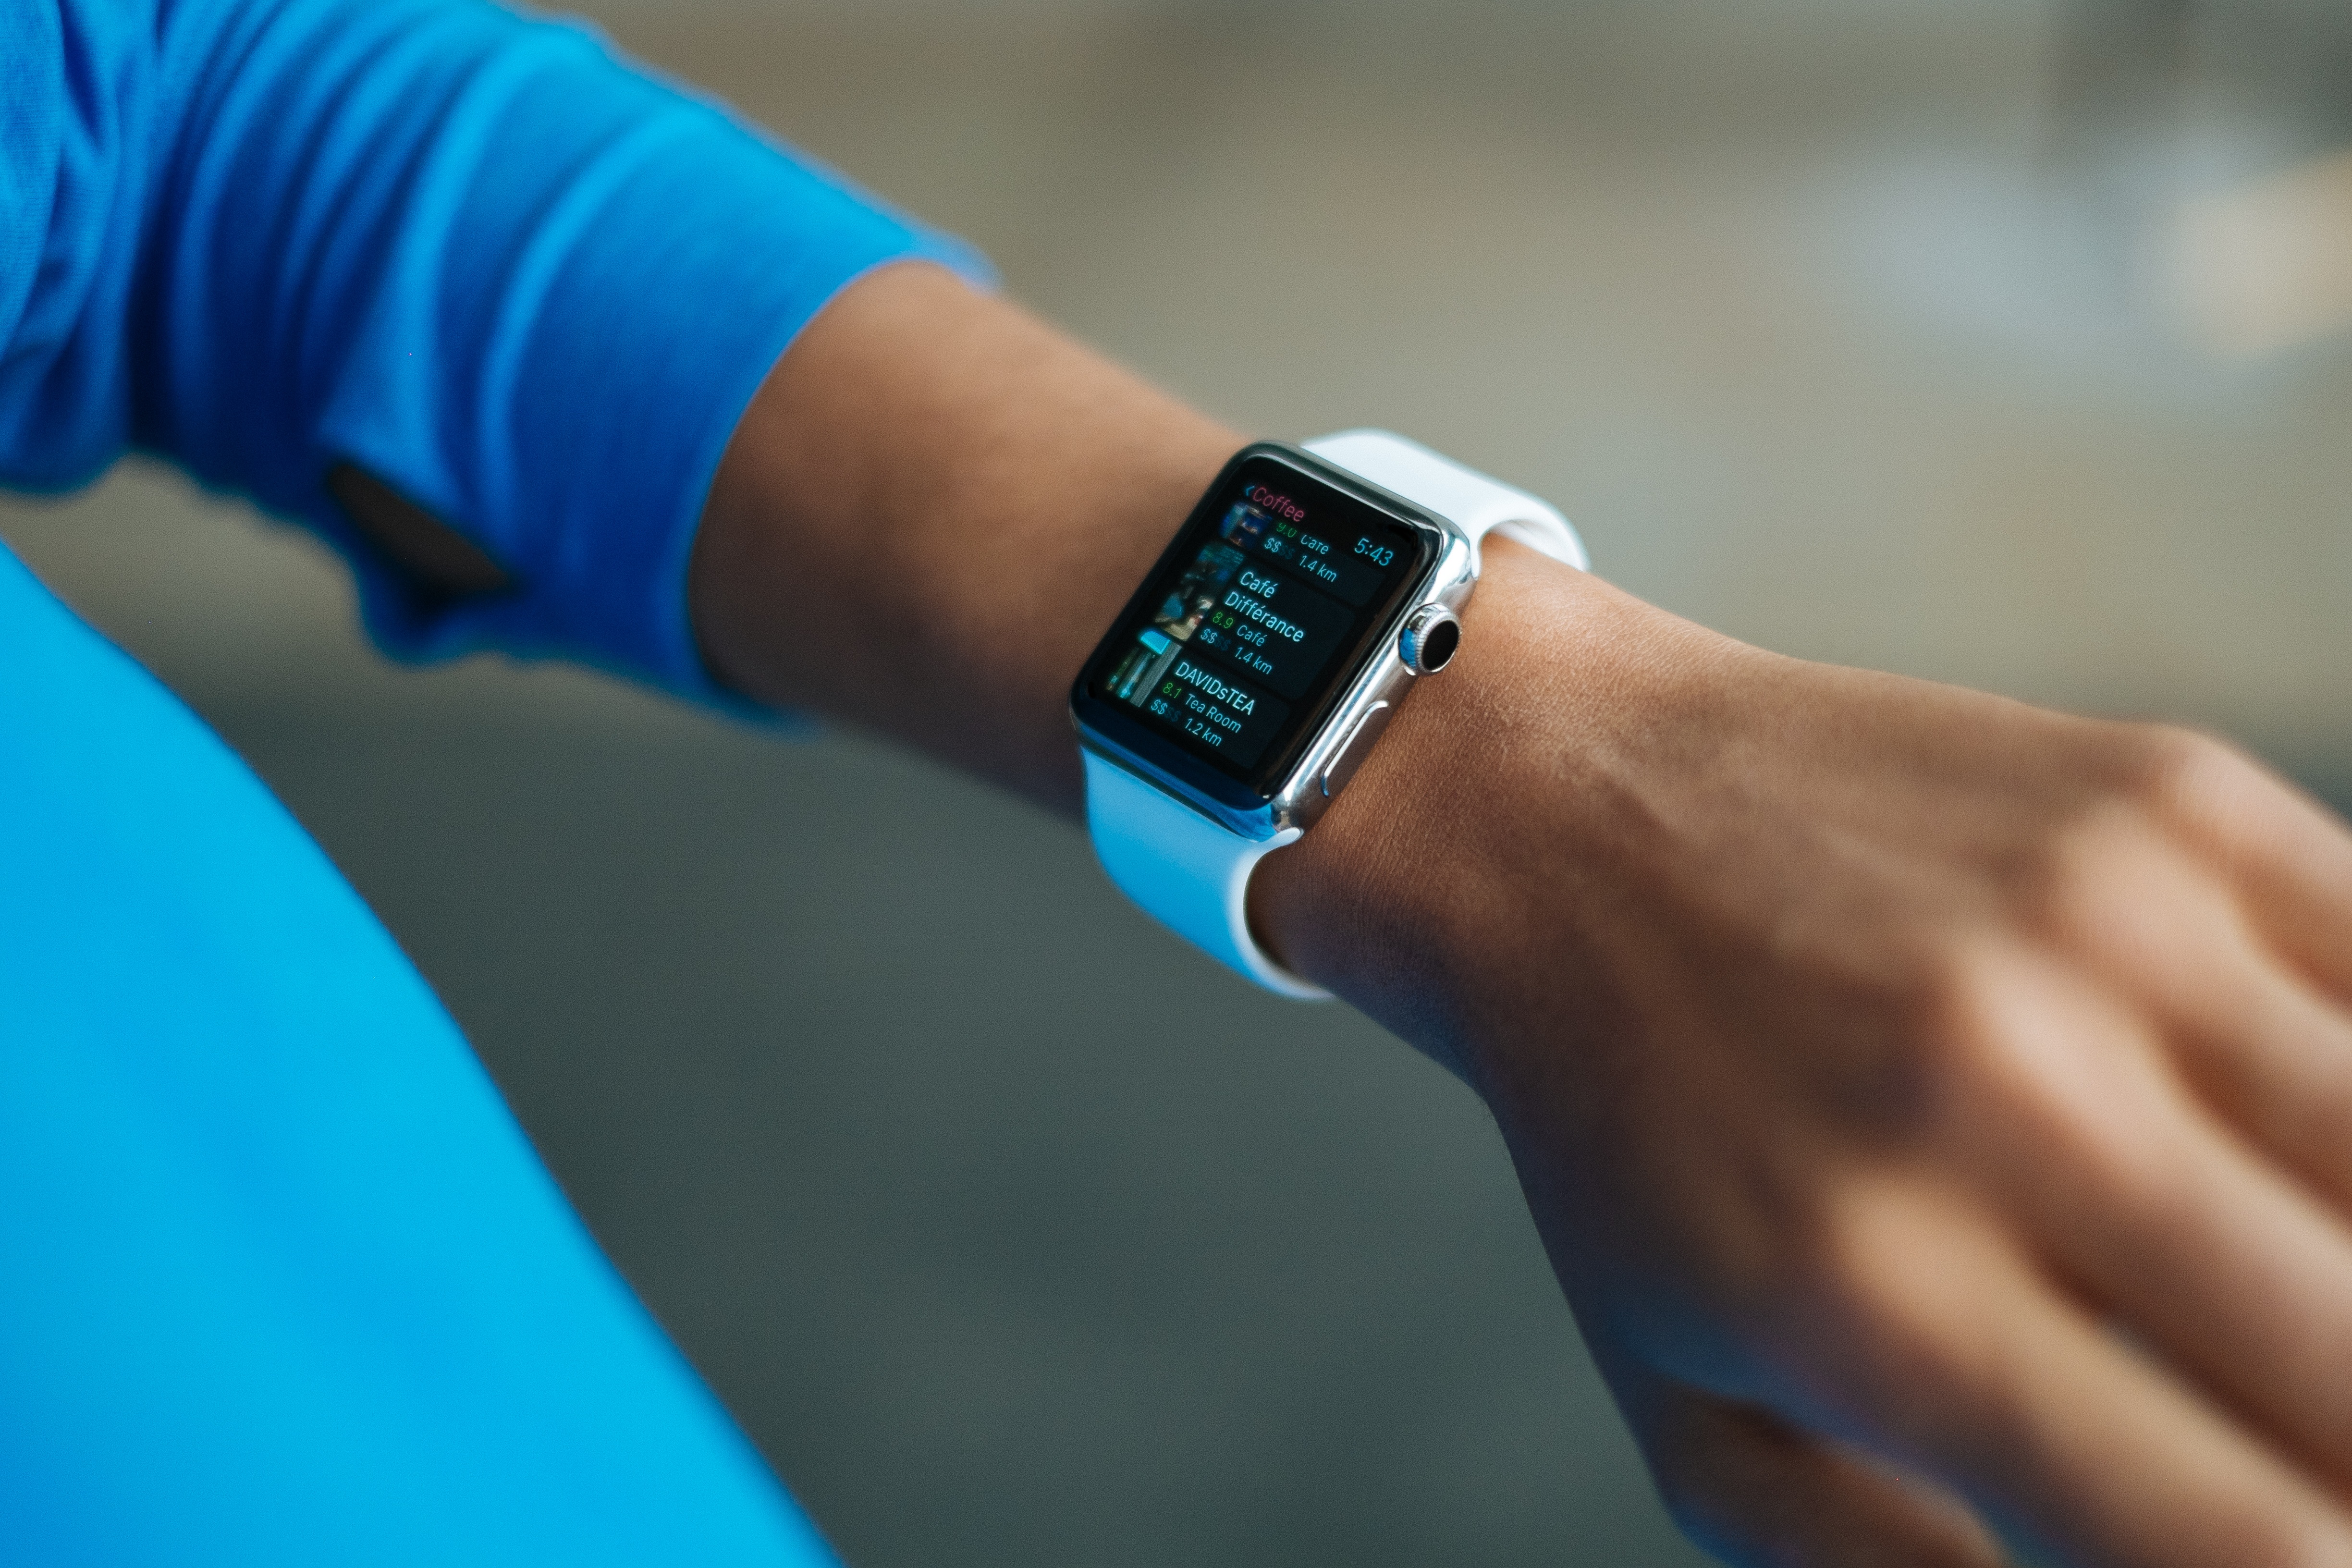
mobile, watch, hand, screen, apple, technology, clock, time, social, internet, touch, finger, gadget, fashion, blue, business, arm, modern, electronic, device, button, design, wristwatch, display, wrist, message, digital, media, style, interface, wear, wireless, mobility, smart, app, template, intelligent, application, smart watch, intellect